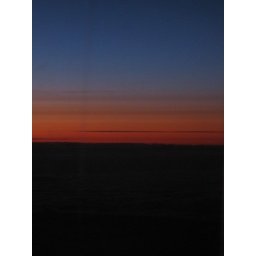
From a plane over the Atlantic Ocean, flying from Newark to Dublin.